Daria Saville

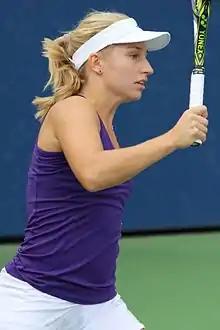
Saville at the 2016 US Open

She began her season playing at the 2016 Hopman Cup in the Australia Green team, alongside Nick Kyrgios. In the round-robin stage of the tournament, her only singles win was over Sabine Lisicki, however she and Kyrgios were undefeated in the mixed-doubles stage of each tie. In their tie against France, Saville saved a match point in the mixed doubles event when Australia was down 8–9 in the match tiebreak. They went on to win the match in three sets, securing their place in the final. Saville and Kyrgios were the eventual champions of the tournament, defeating the Ukrainian team of Elina Svitolina and Alexandr Dolgopolov in both singles matches. This was only the second time that the Australian team has won the Hopman Cup, the first time being in 1999.